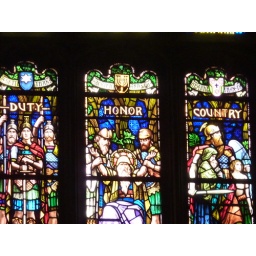
&amp;quot;Duty Honor Country&amp;quot; in the stained glass window over the altar.